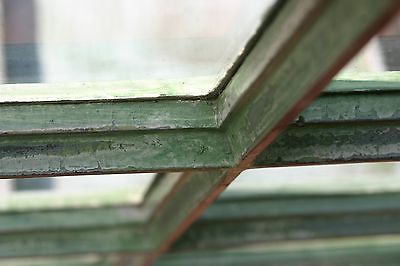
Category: table